Banipur, Chanditala-I

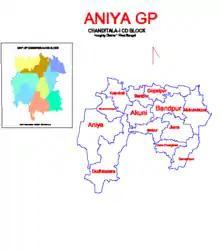
Map of Aniya GP

As per 2011 Census of India, Banipur had a population of 840, of which 442 (53%) were males and 398 (47%) females. The population below 6 years was 89. The total number of literates in Banipur was 633 (84.29% of the population over 6 years).